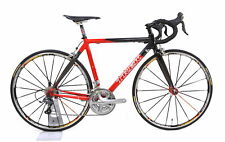
Vehicle type: Bikes